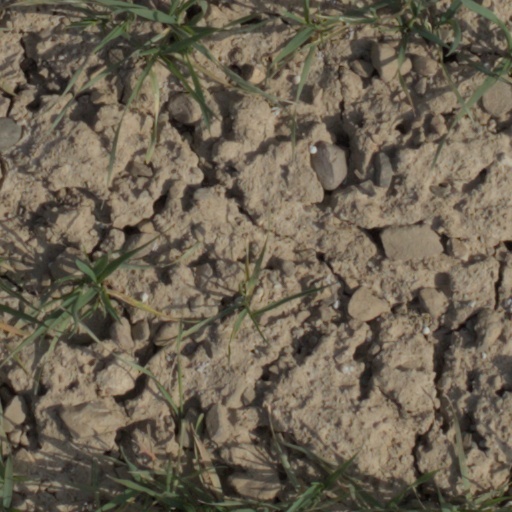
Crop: wheat